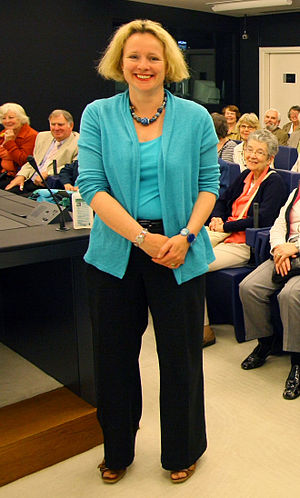
Vicky Ford
Vicky Ford
Victoria Grace Ford er siden 2009 britisk medlem af Europa-Parlamentet, valgt for Konservative Parti.